Lockheed P-38 Lightning

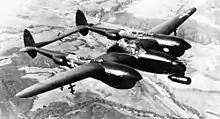
"44-27234", a former P-38L converted as a P-38M Night Lightning

The P-38J was introduced in August 1943. The turbosupercharger intercooler system on previous variants had been housed in the leading edges of the wings and had proven vulnerable to combat damage and could burst if the wrong series of controls was mistakenly activated. In the P-38J series, the streamlined engine nacelles of previous Lightnings were changed to fit the intercooler radiator between the oil coolers, forming a "chin" that visually distinguished the J model from its predecessors. While the P-38J used the same V-1710-89/91 engines as the H model, the new core-type intercooler more efficiently lowered intake manifold temperatures and permitted a substantial increase in rated power. The leading edge of the outer wing was fitted with fuel tanks, filling the space formerly occupied by intercooler tunnels, but these were omitted on early P-38J blocks due to limited availability.